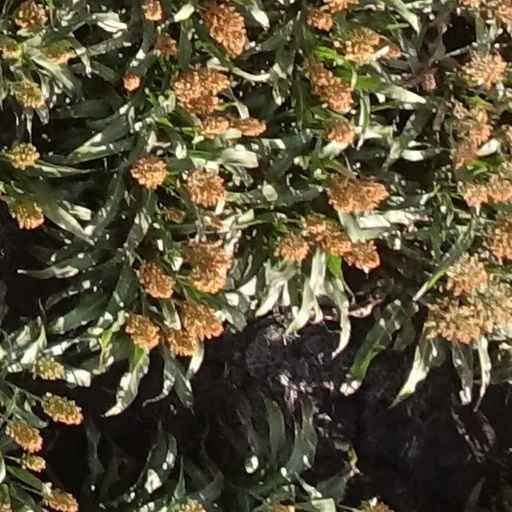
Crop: sorghum